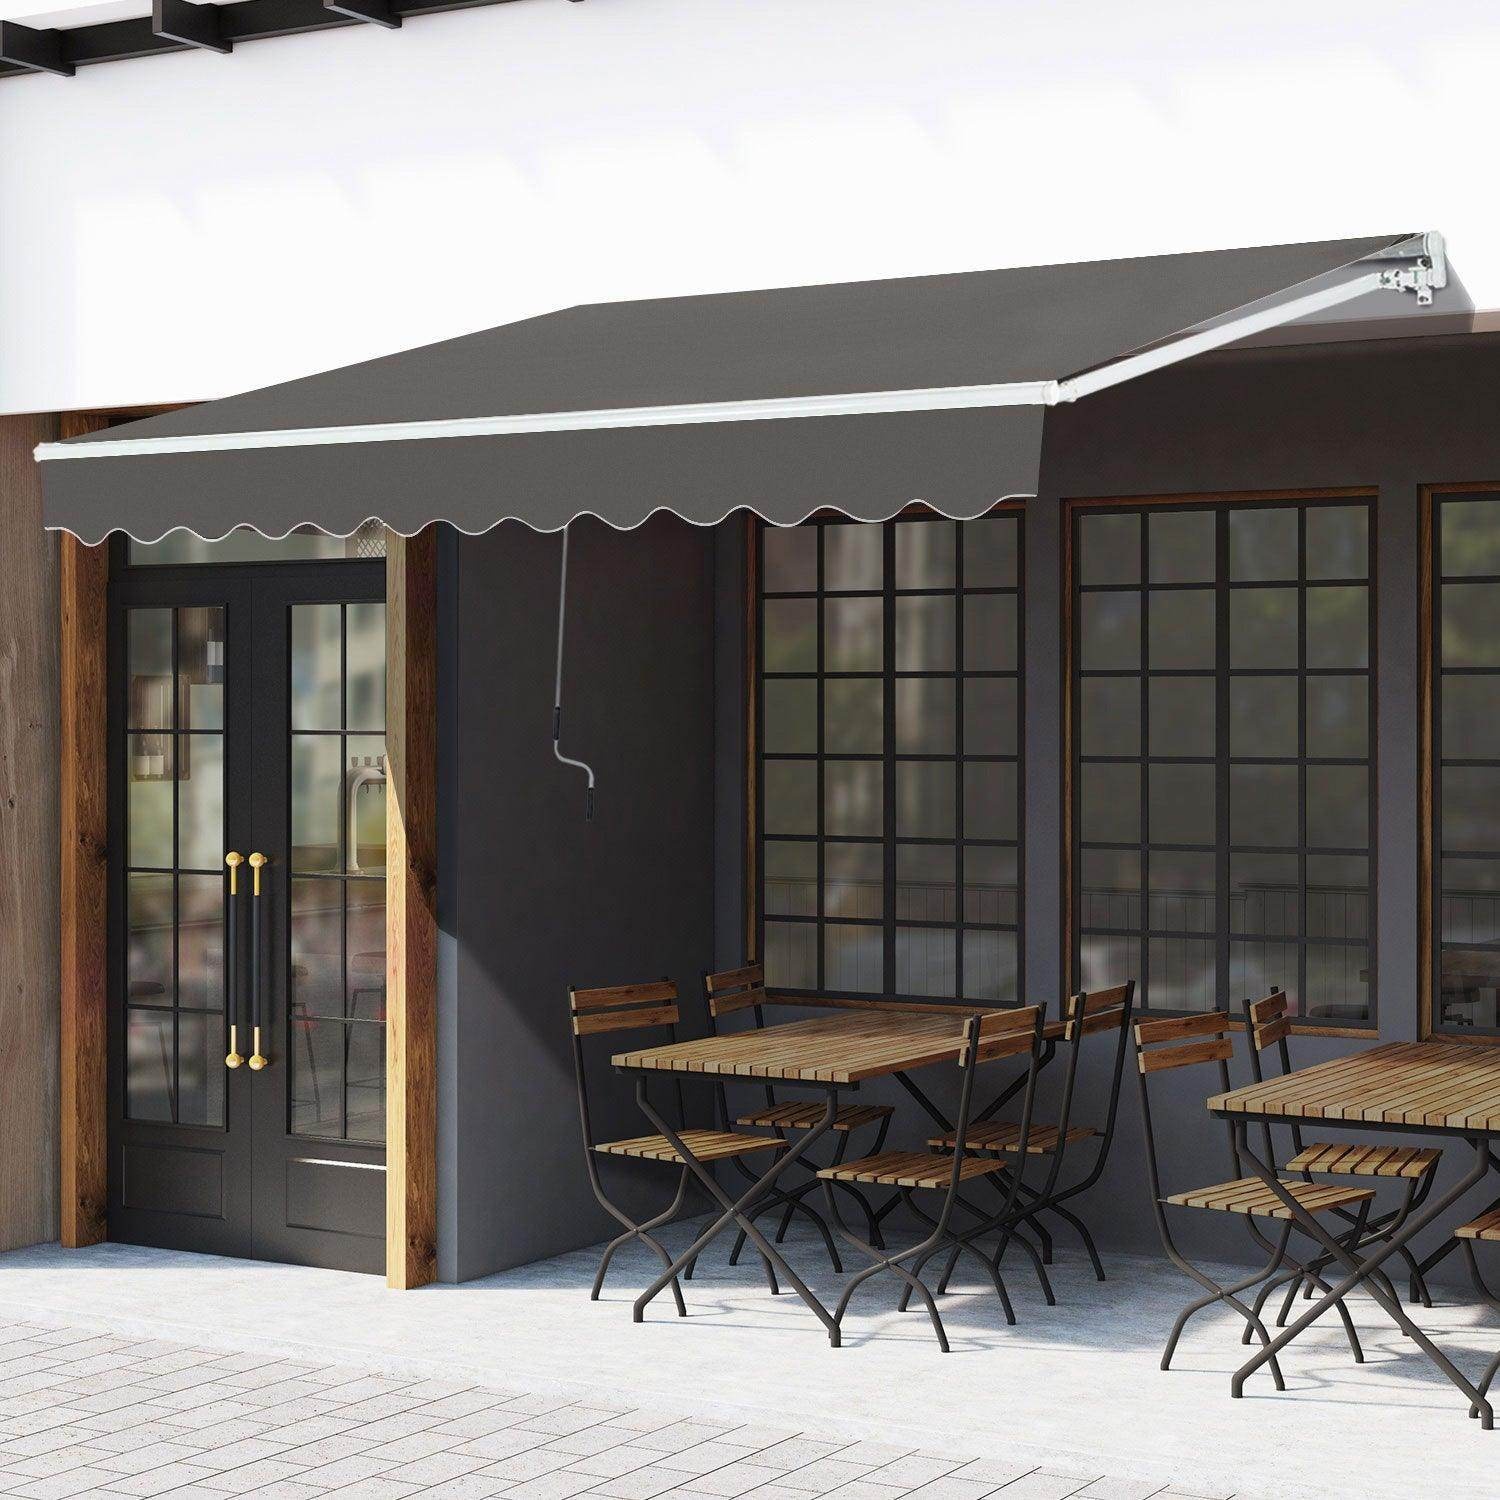
Outsunny Window Awning Canopy - 3x2m Grey
Outsunny Window Awning Canopy - 3x2m Grey Transform your outdoor space with the Outsunny Window Awning Canopy , designed for both functionality and style. This 3x2m grey awning provides an efficient solution for shielding your doors and windows from harsh sunlight, allowing you to enjoy your outdoor area in comfort. Key Features: Durable Aluminium Frame: Lightweight yet sturdy, the aluminium frame ensures longevity and resilience against the elements. Manual Operation: Effortlessly open and close the awning with the hand crank and chain, allowing you to adjust your shade whenever required. Adjustable Canopy Angle: Customize the angle of the canopy to optimize your protection from the sun throughout the day. Thick Polyester Canopy: Crafted from high-quality polyester, the canopy effectively maintains a cool environment underneath. Complete Installation Kit: Includes all necessary wall brackets and bolts, making installation straightforward on cement plaster and wooden surfaces. Specifications: Colour: Grey Material: Aluminium, Metal, Polyester fabrics Overall Size: 295L x 0-200W cm Decorative Edge Size: 25cm Hand Crank Size: Î¦1.2 x 150L cm Item Label: 840-149V01GY Note: For optimal performance, do not leave the awning up during adverse weather conditions. Embrace the joys of summer with the Outsunny Window Awning Canopy and create a comfortable shaded area for relaxation and entertainment.
Brand: Outsunny
Category: Home & Garden > Lawn & Garden > Outdoor Living > Awnings